George B. and Ruth D. Wells House

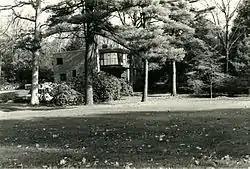
mid-1980s photo

The George B. and Ruth D. Wells House is a historic house on Durfee Road in Southbridge, Massachusetts. Built in 1932 to a design by Boston architect Paul Wood, it is one of the first International Style houses to be built in the northeastern United States. The house was listed on the National Register of Historic Places in 1989. It is not generally accessible to the public, but is vacant and was listed for sale in 2014.